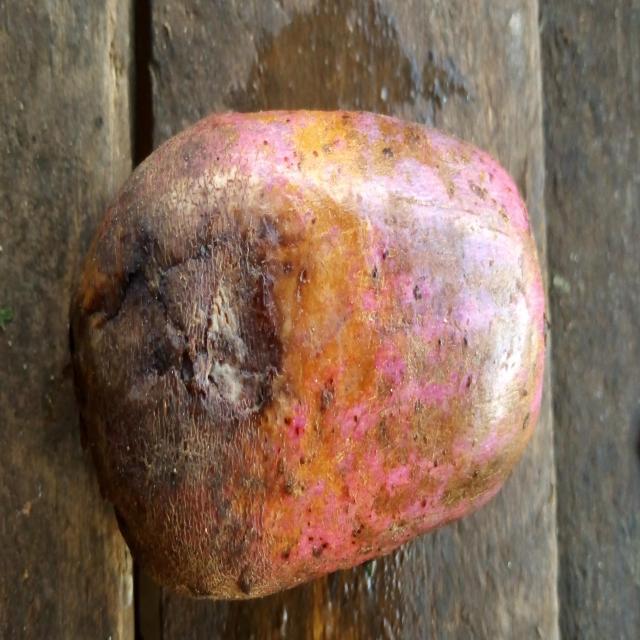
Plum grade: rotten